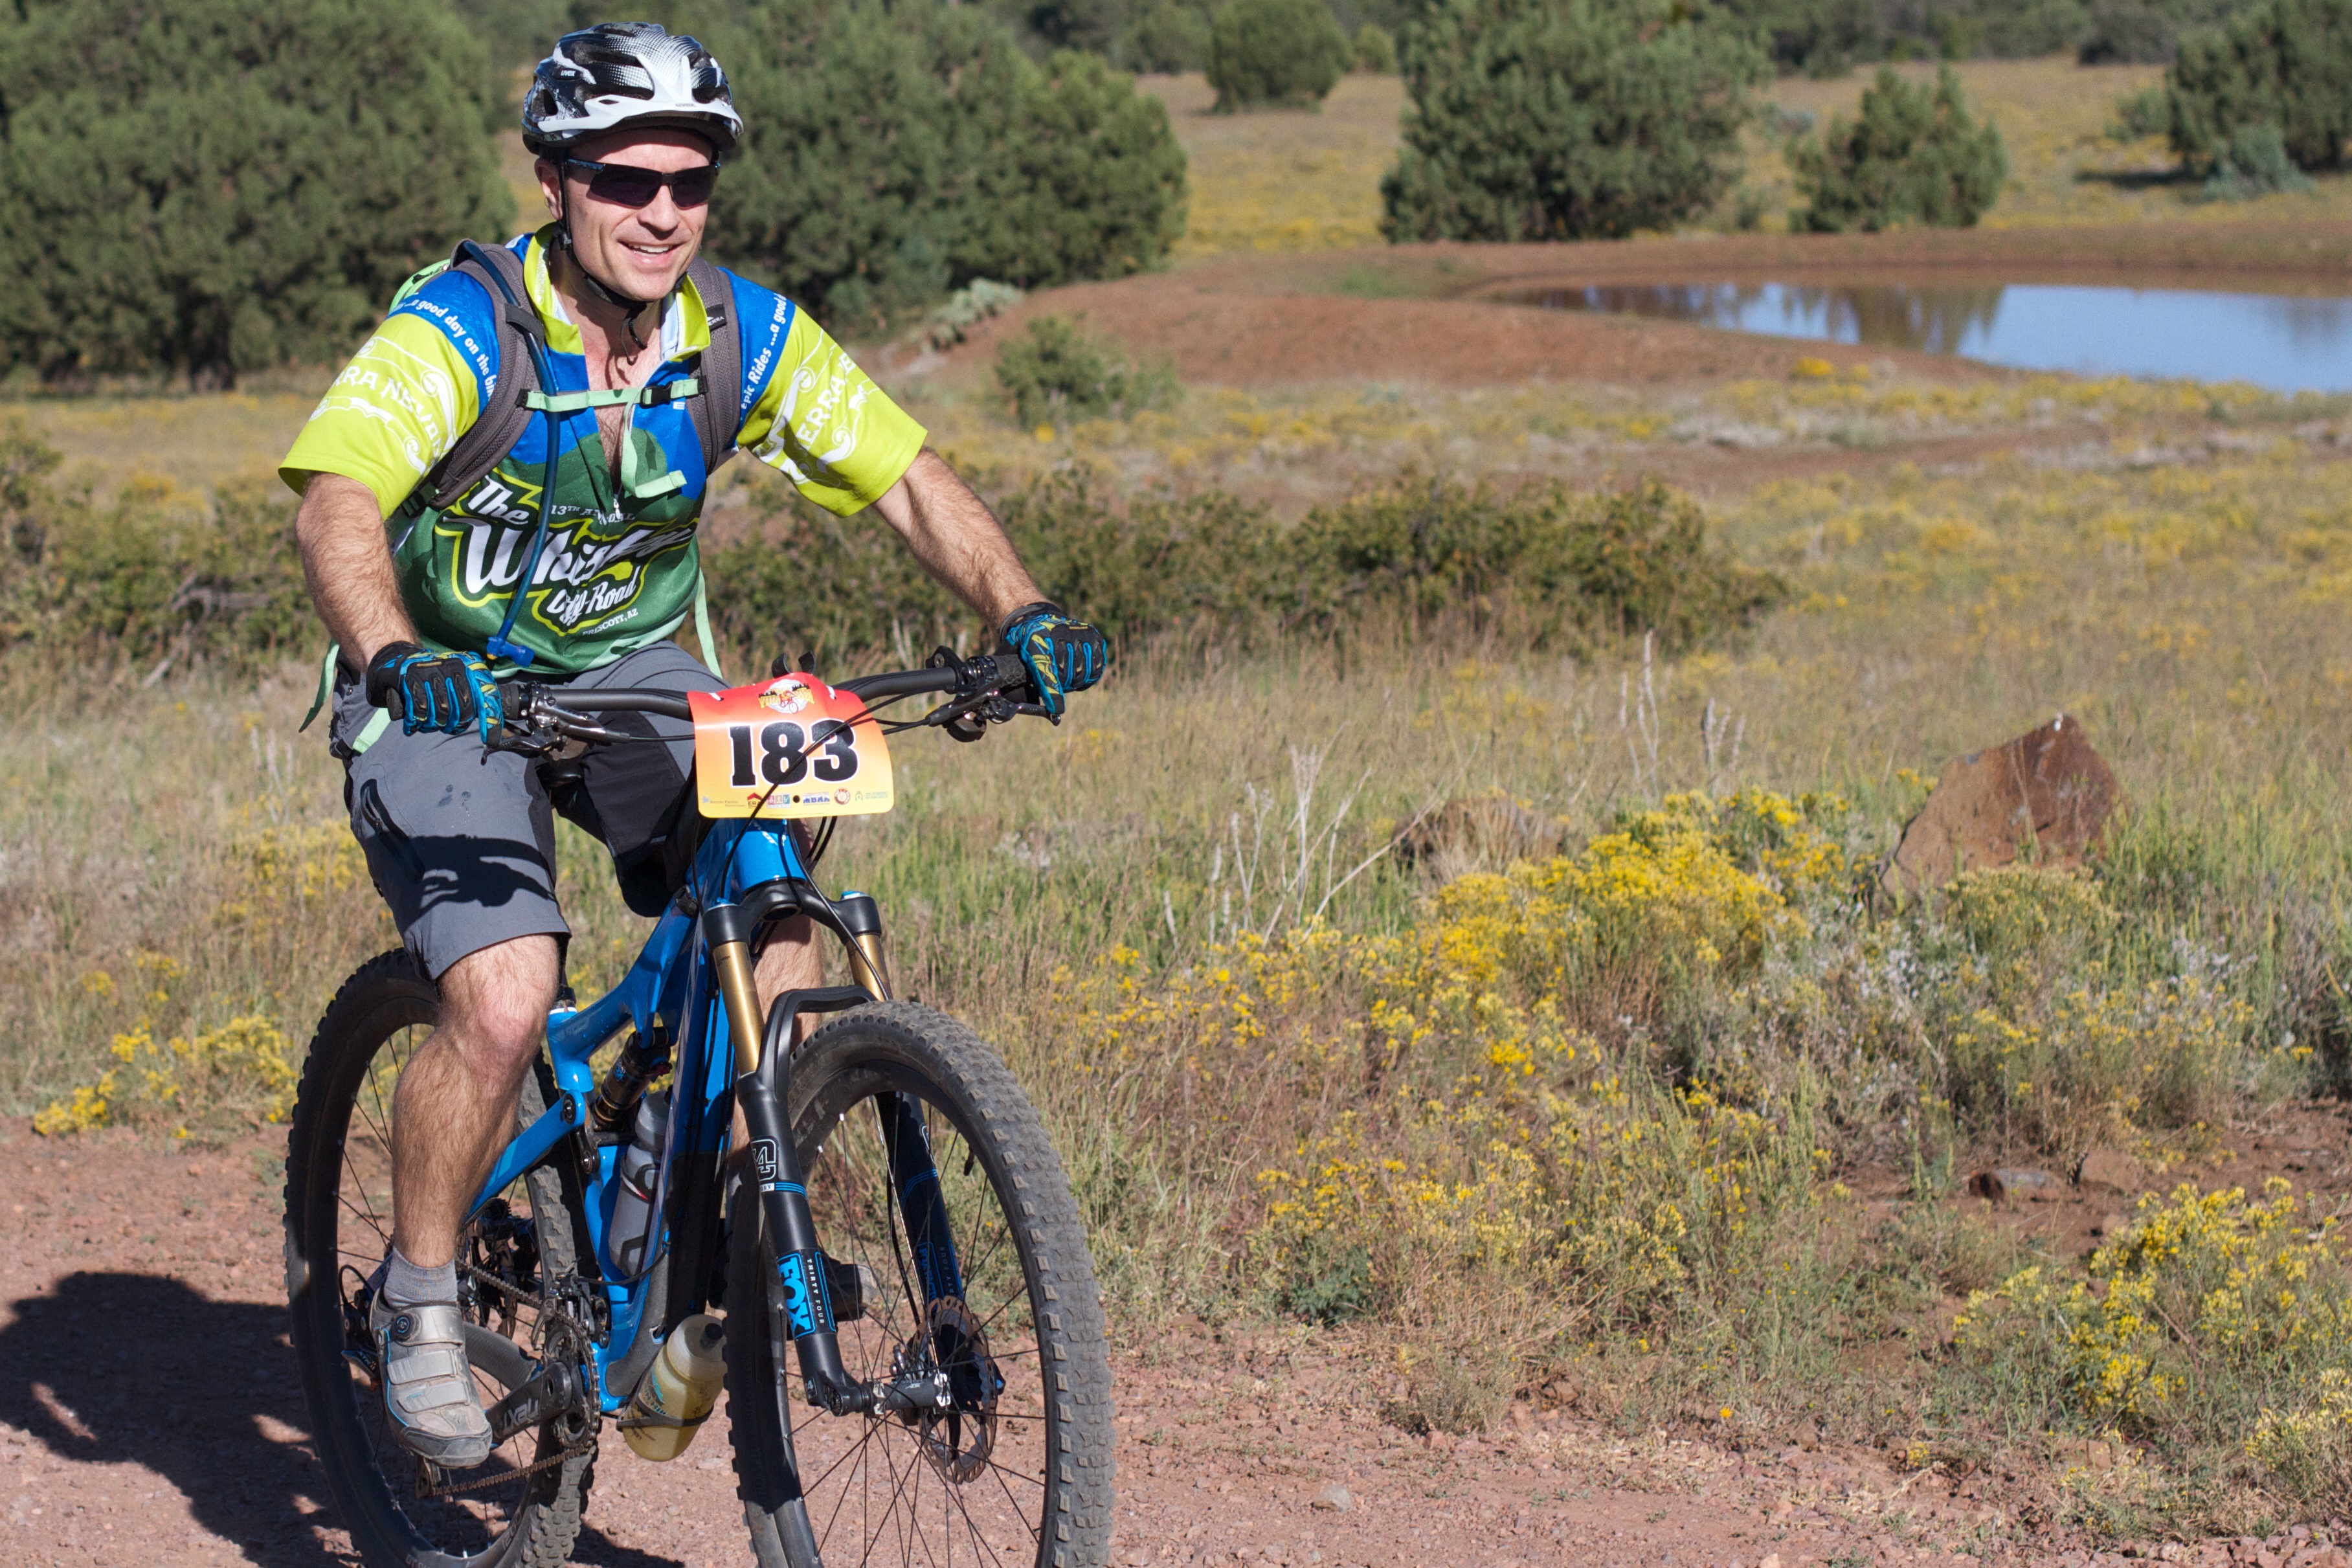
trail, bicycle, vehicle, soil, extreme sport, sports equipment, mountain bike, cycling, race, sports, racing, fotr, mountain biking, road cycling, cycle sport, cyclo cross, bicycle racing, duathlon, mountain bike racing, cross country cycling